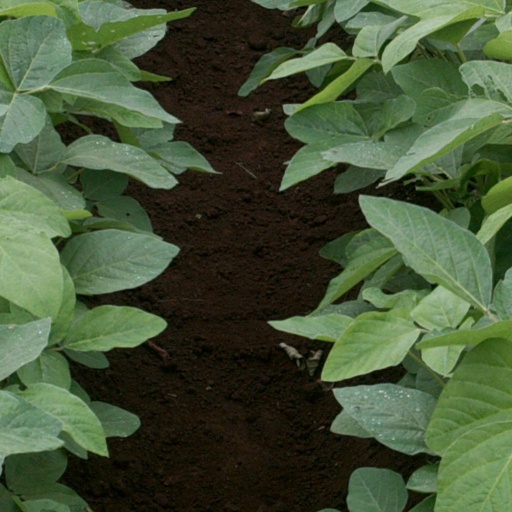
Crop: soybean